Joseph Haynes (painter)

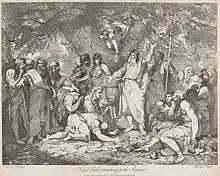

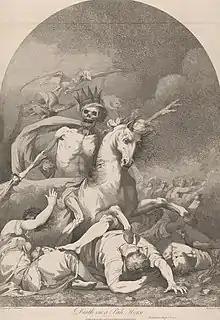
"Death on a Pale Horse", 1784

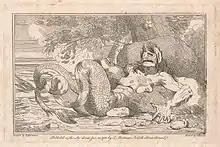
"Monster" (no. 5 of 10), 1750

Joseph Haynes was baptised at St Mary's Church, Shrewsbury, on 20 February 1761, one of several of Thomas Haynes by his wife, Margaret, née Mills, of that town.